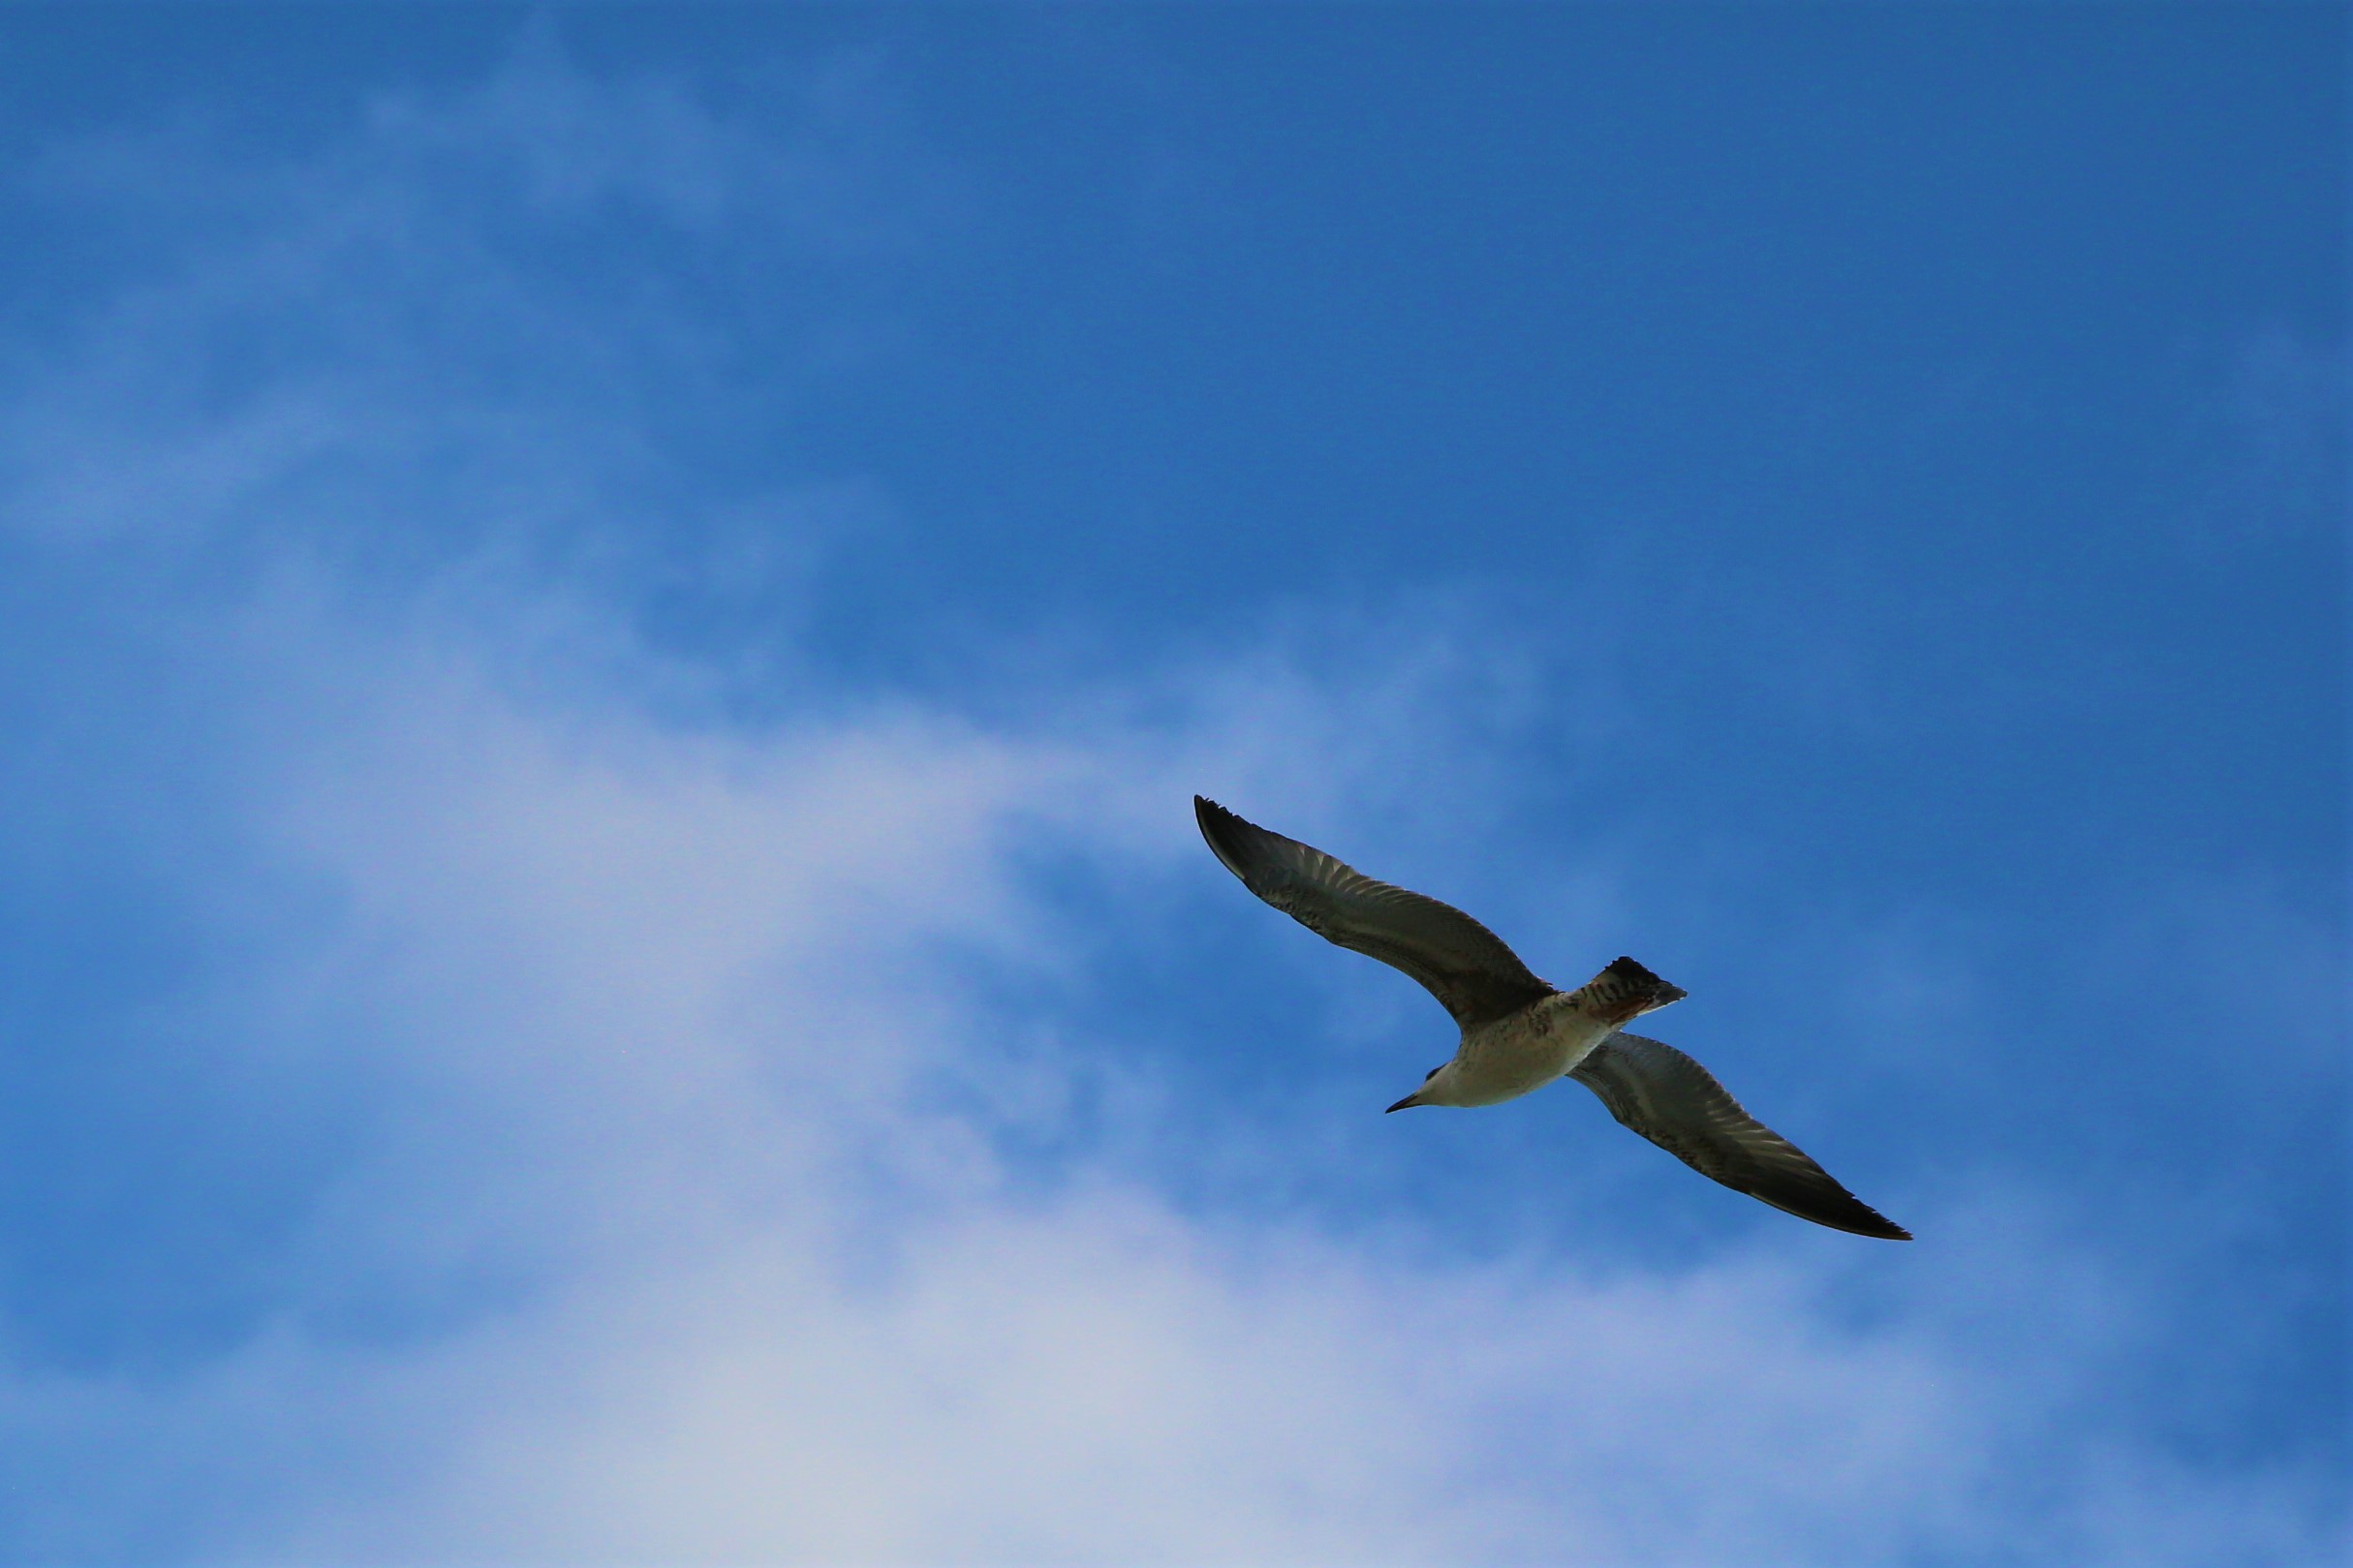
seagull, lake, nature, water, sky, flying, bird, blue, beak, seabird, wing, charadriiformes, gull, flight, wildlife, cloud, buzzard, sea, kite, falconiformes, european herring gull